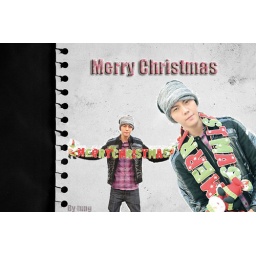
White paper in a red background